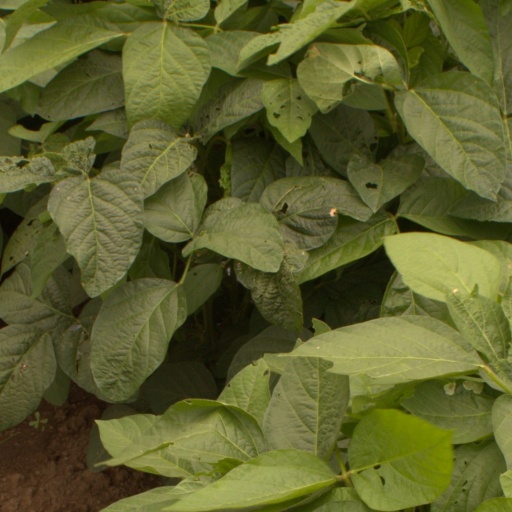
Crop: soybean